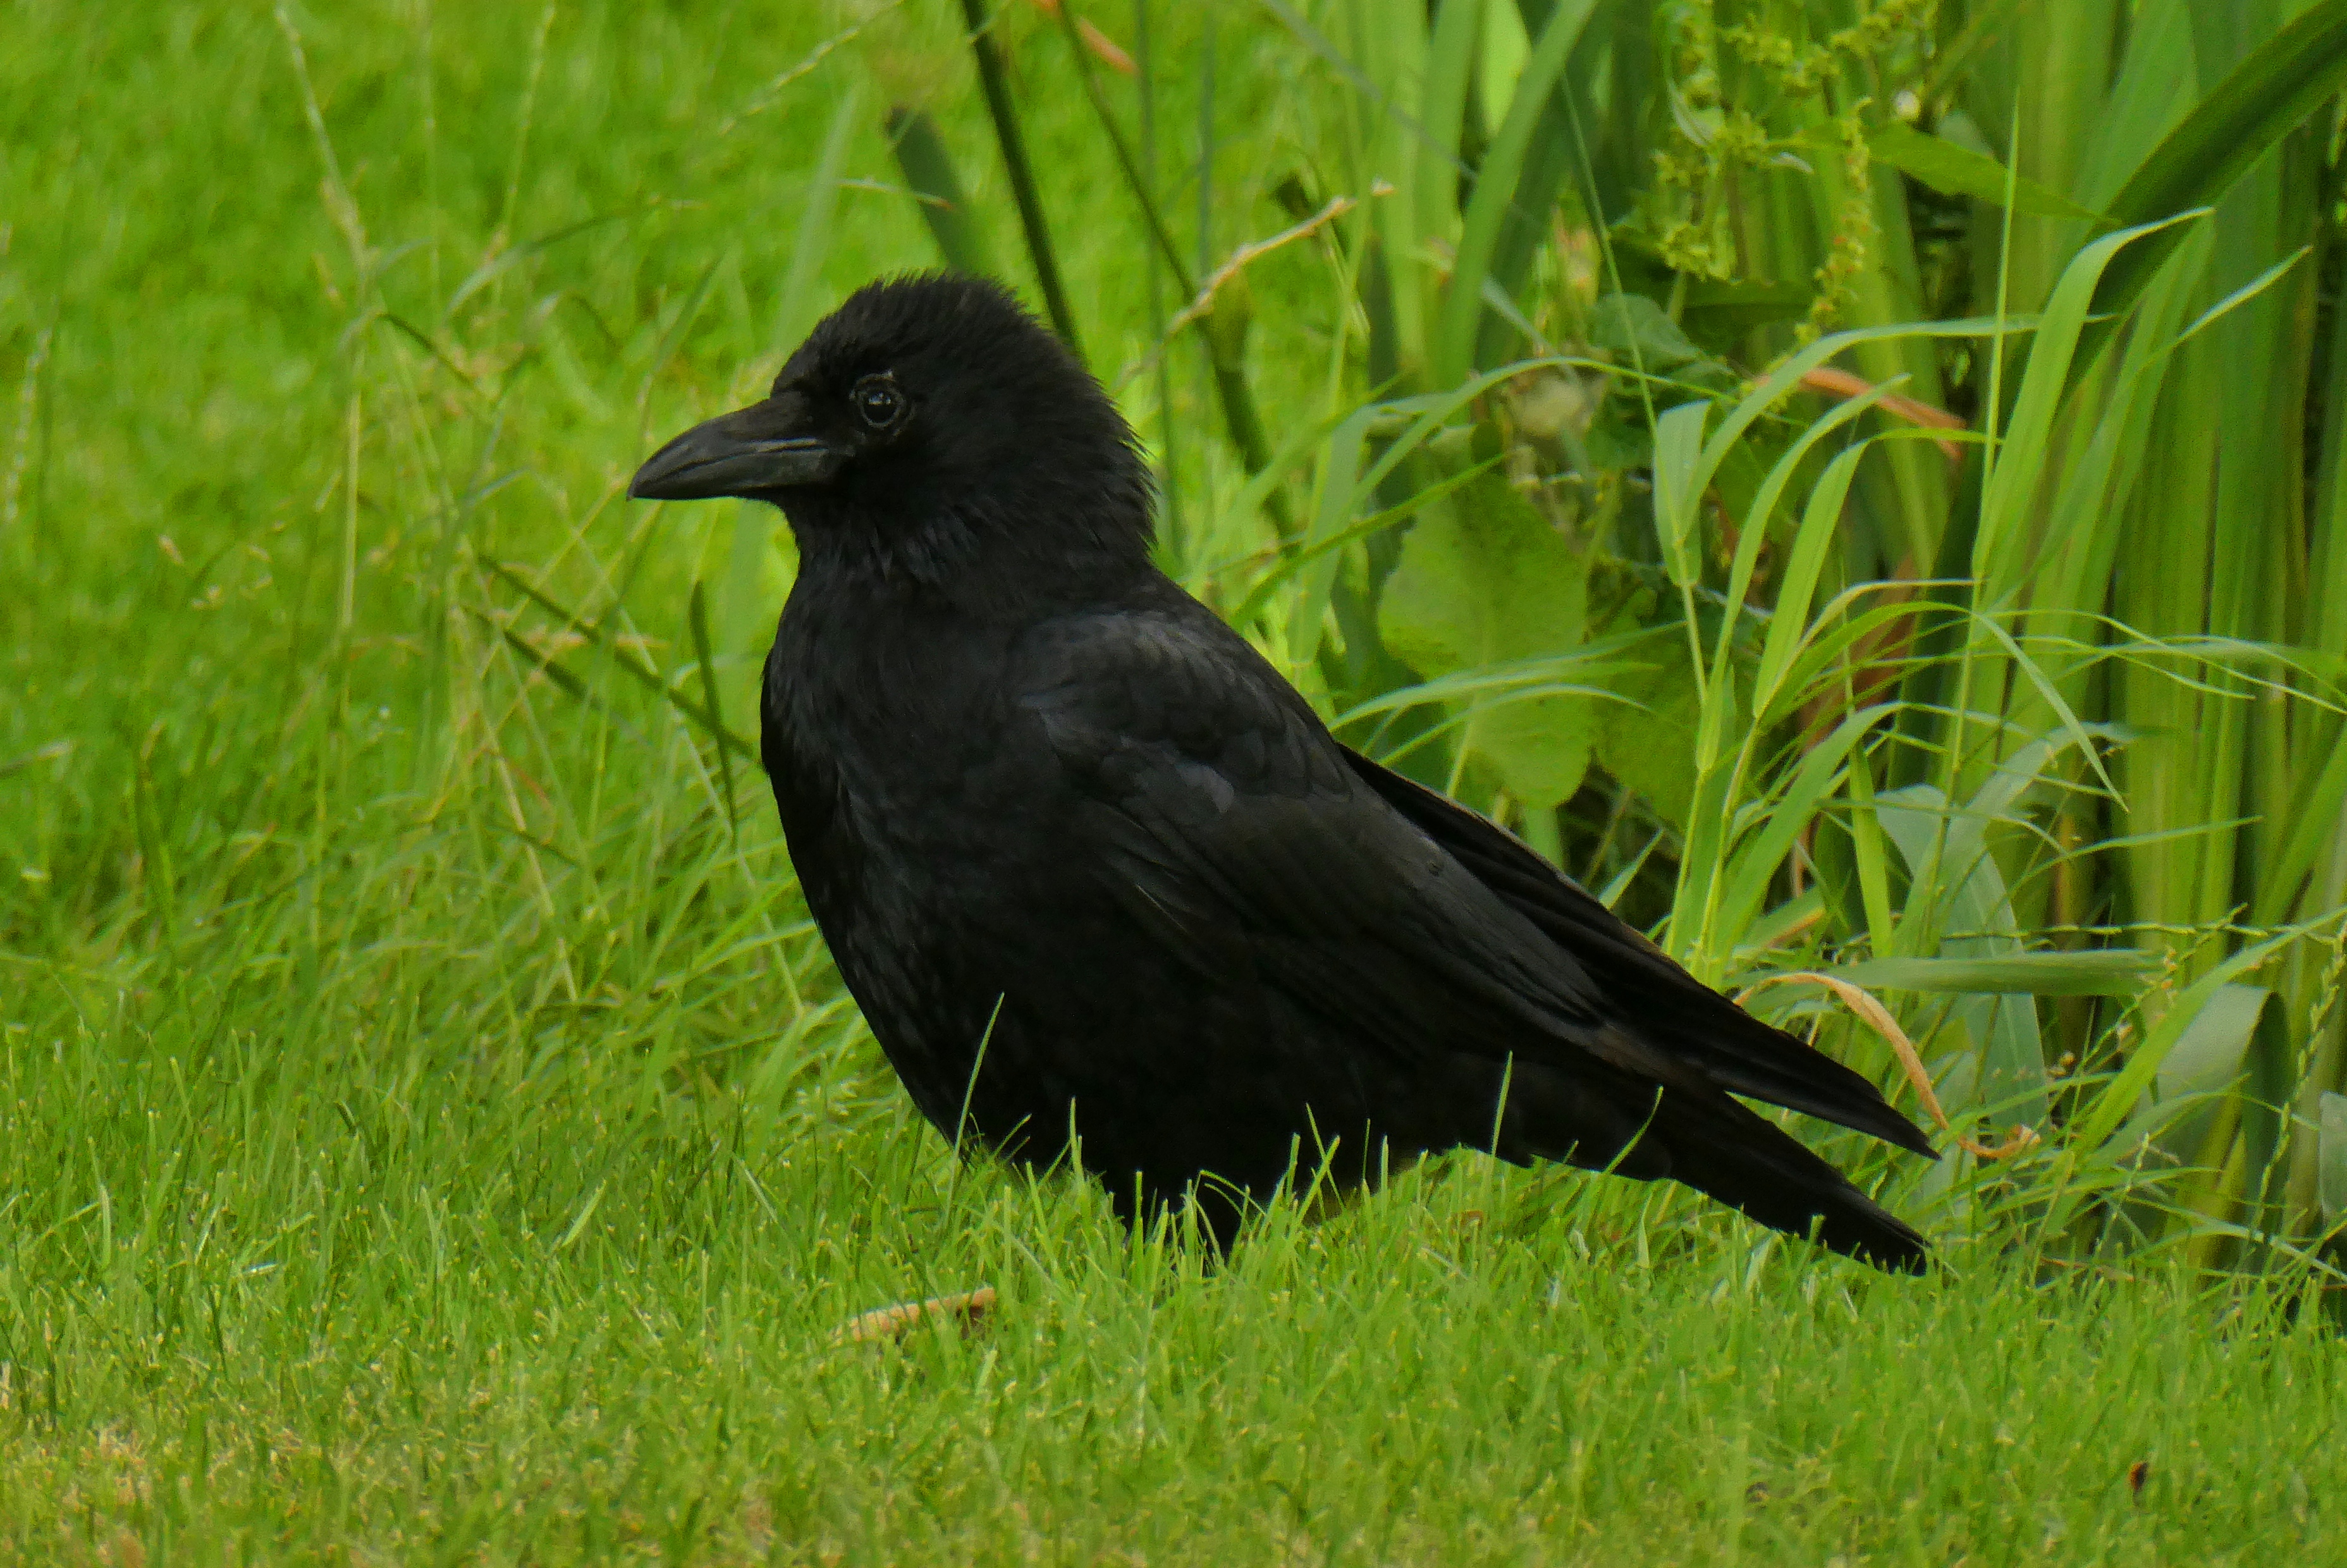
grass, bird, american crow, fauna, crow, crow like bird, rook, beak, new caledonian crow, raven, wildlife, organism, blackbird, grass family, perching bird